Hamburger Verkehrsverbund

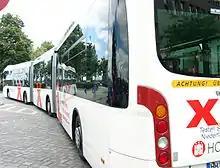
XXL bus on "Metrobus 5" line

HADAG Seetouristik und Fährdienst operates ferries on the Elbe river.